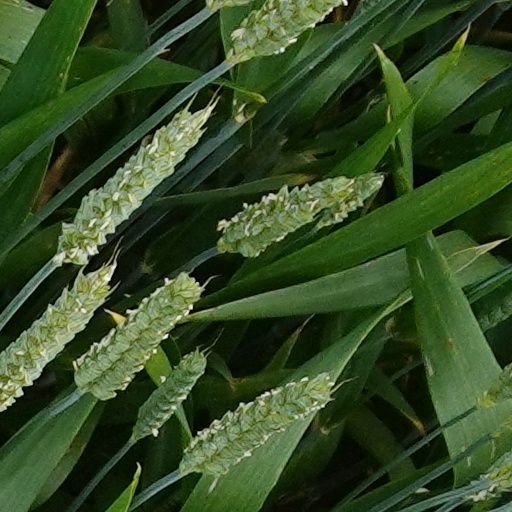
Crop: wheat